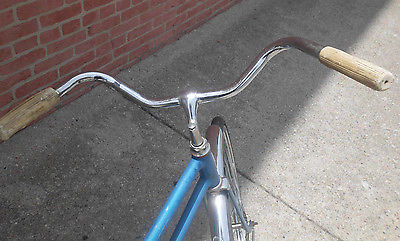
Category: bicycle